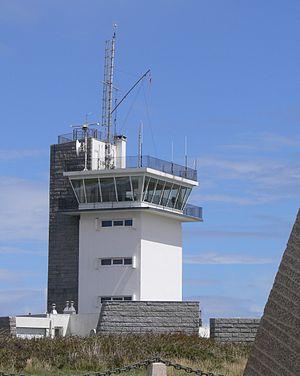
Sémaphore (Marine Nationale) du ""Cap de la Chèvre"" (ou ""Beg Penn ar Roz"" en Breton, sur la Presqu'île de Crozon, dans le Finistère, en Bretagne, dans l'Ouest de la France), avancée rocheuse supportant une zone de terre de bruyère fortement exposée au vent, soleil (et embruns lors des tempêtes) -"
Le Cap de la Chèvre est le cap méridional de la presqu'île de Crozon, dans l'ouest de la Bretagne.